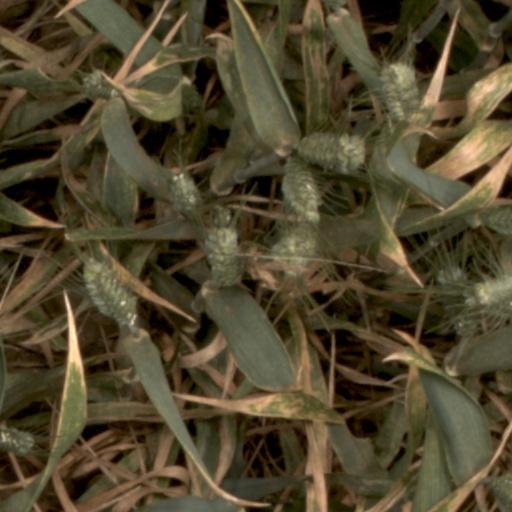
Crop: wheat